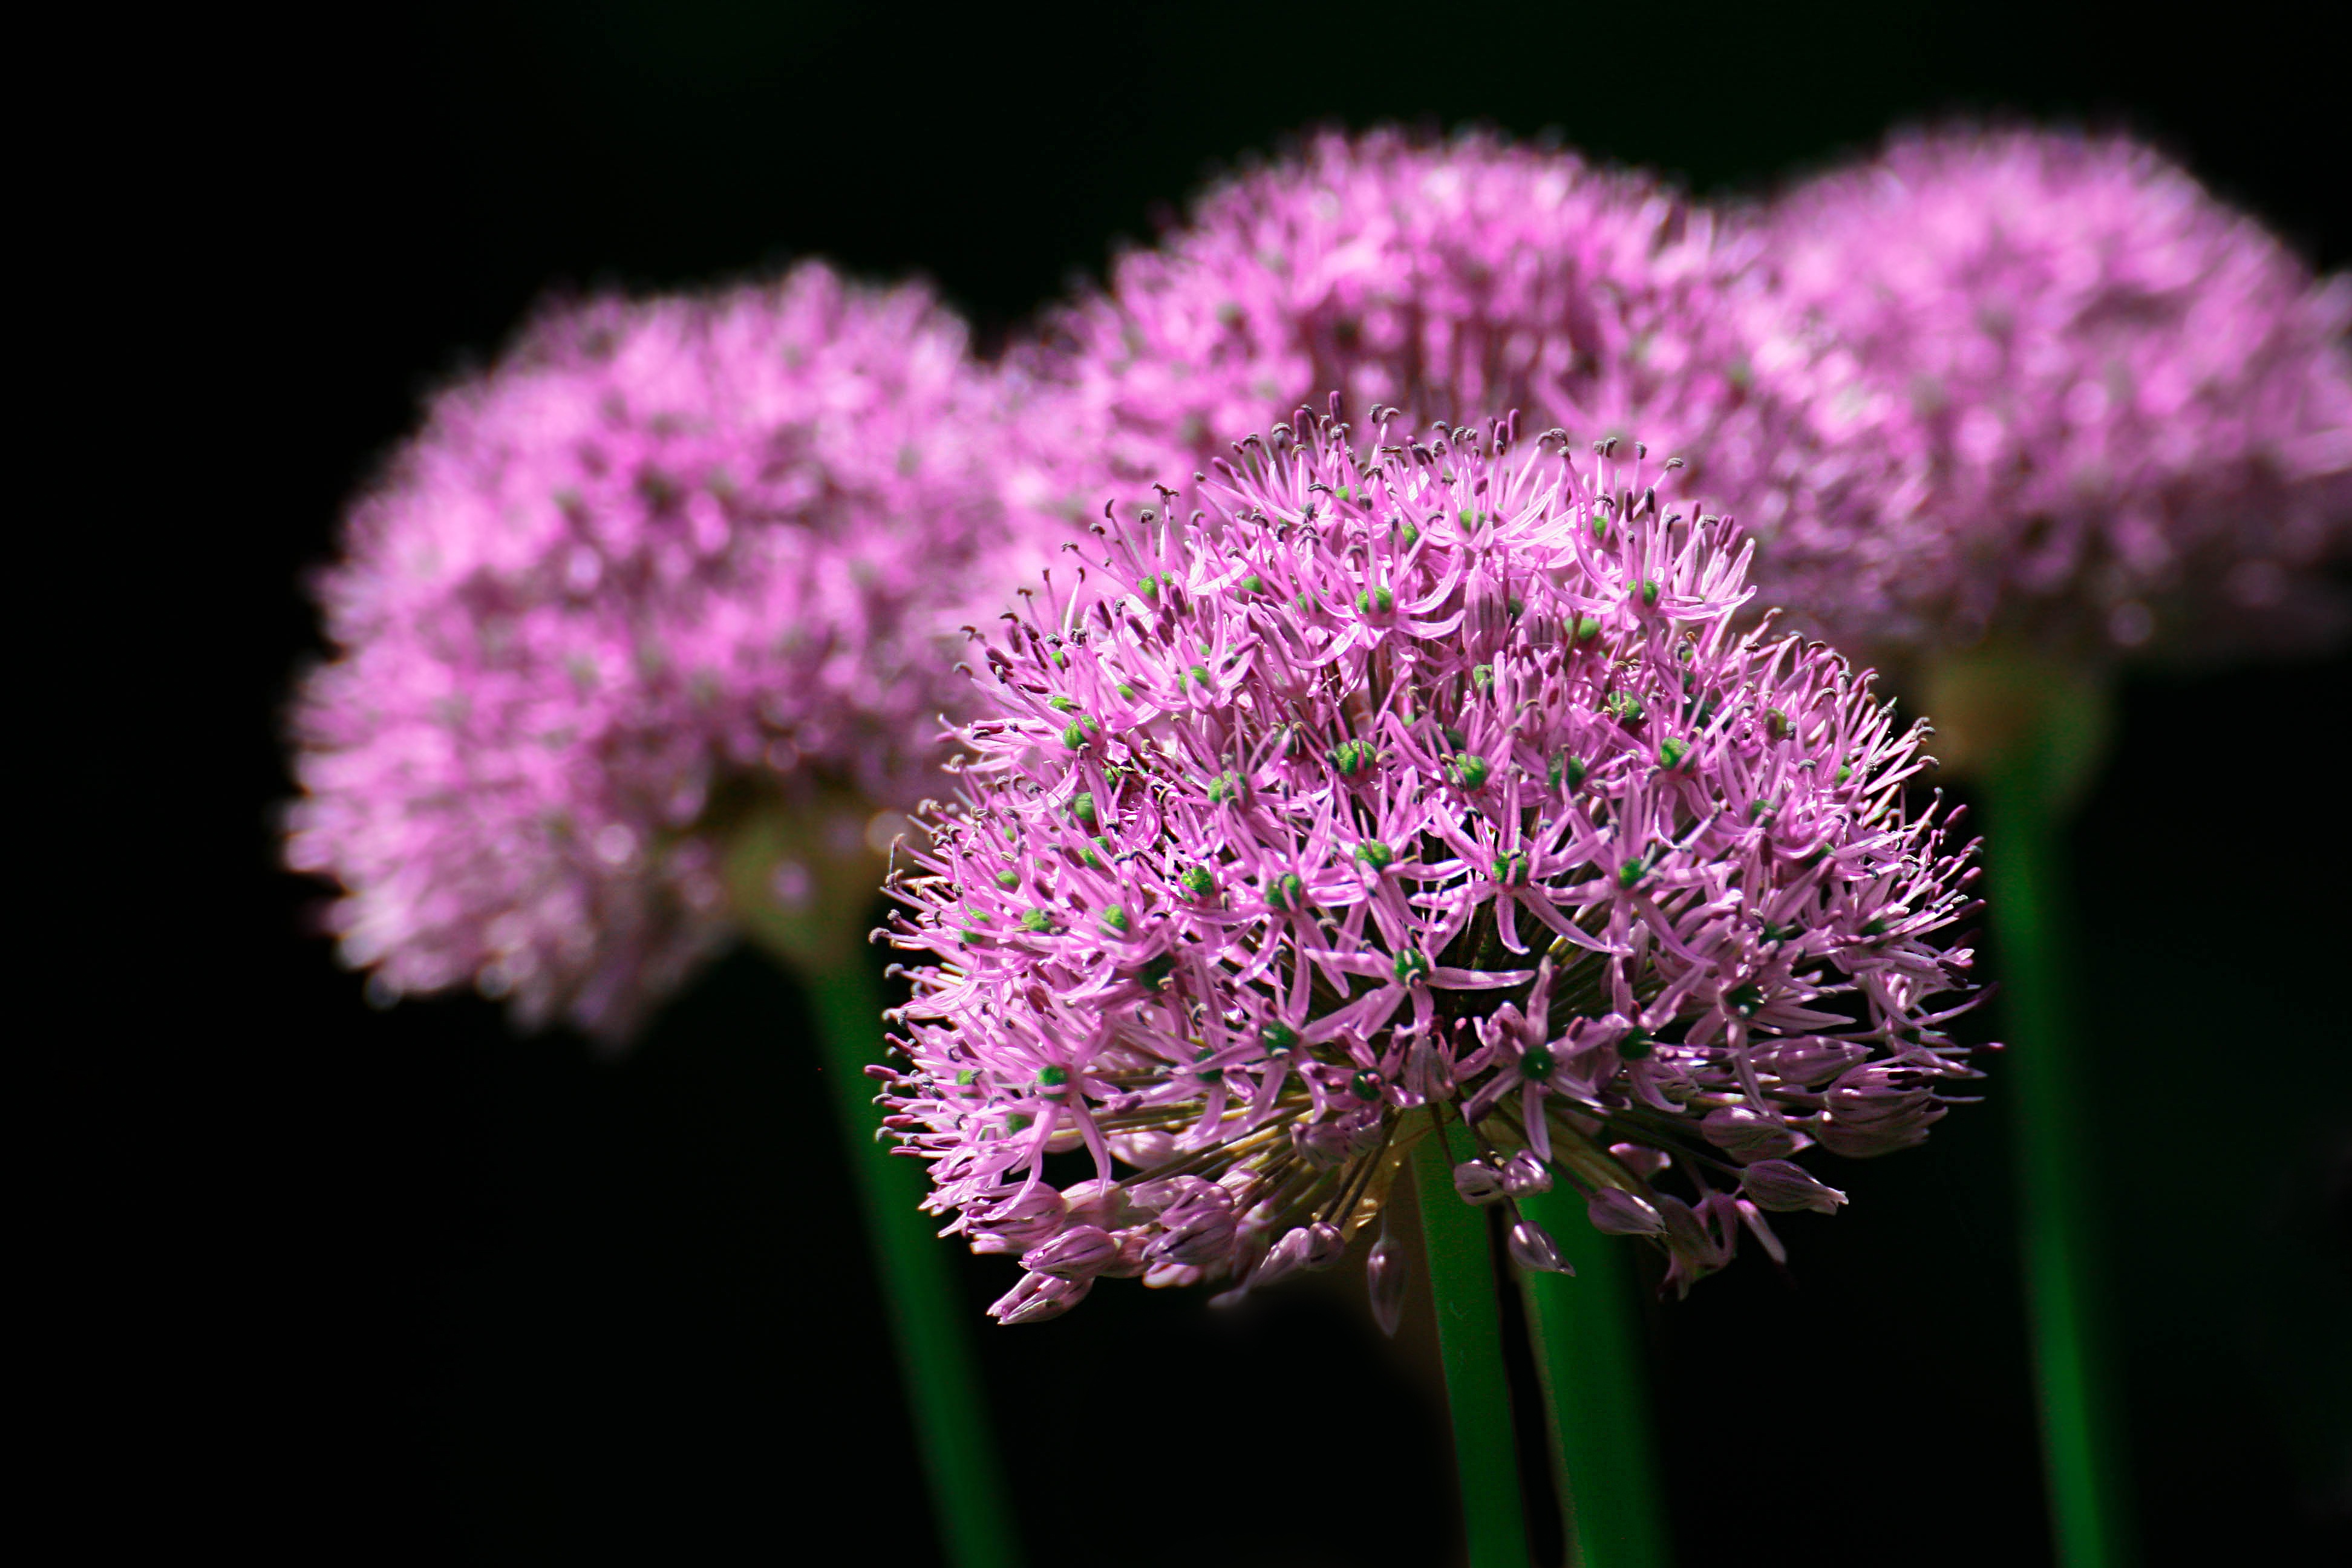
plant, flower, petal, garlic, produce, macro, botany, flora, wildflower, close up, lila, blume, chives, macro photography, flowering plant, garlic flower, plant stem, land plant, onion genus